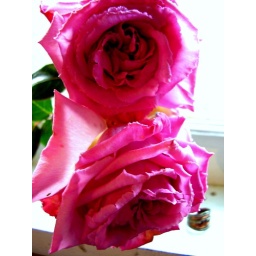
flowers in the kitchen 18.08.08